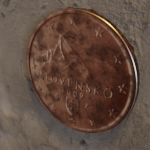
Coin value: 5cents
Country: sk
Edition: standard